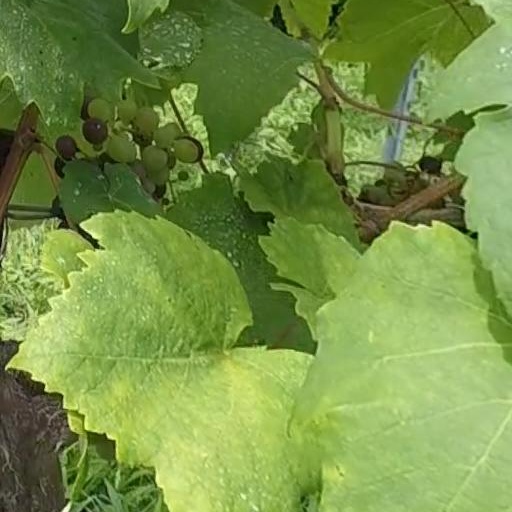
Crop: grape